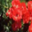
Label: rose